Heat transfer

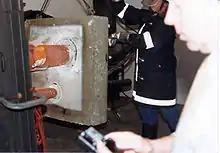
Heat exposure as part of a fire test for firestop products

Heat transfer has broad application to the functioning of numerous devices and systems. Heat-transfer principles may be used to preserve, increase, or decrease temperature in a wide variety of circumstances. Heat transfer methods are used in numerous disciplines, such as automotive engineering, thermal management of electronic devices and systems, climate control, insulation, materials processing, chemical engineering and power station engineering.